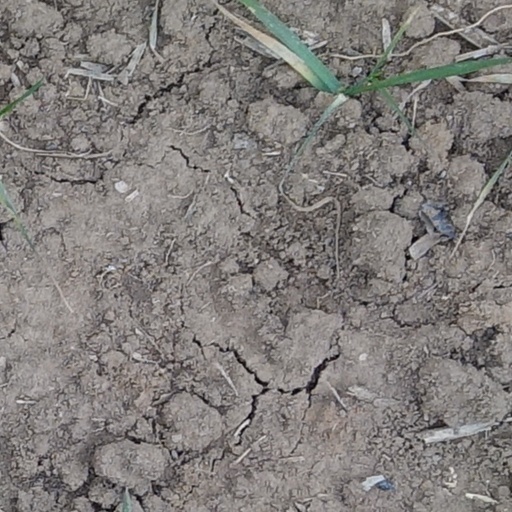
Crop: wheat